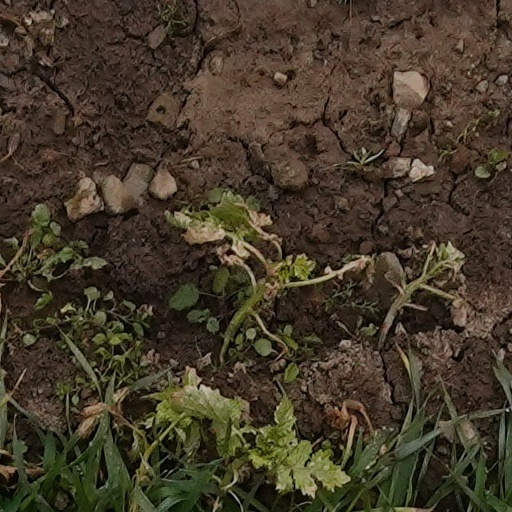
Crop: wheat